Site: brandenburg
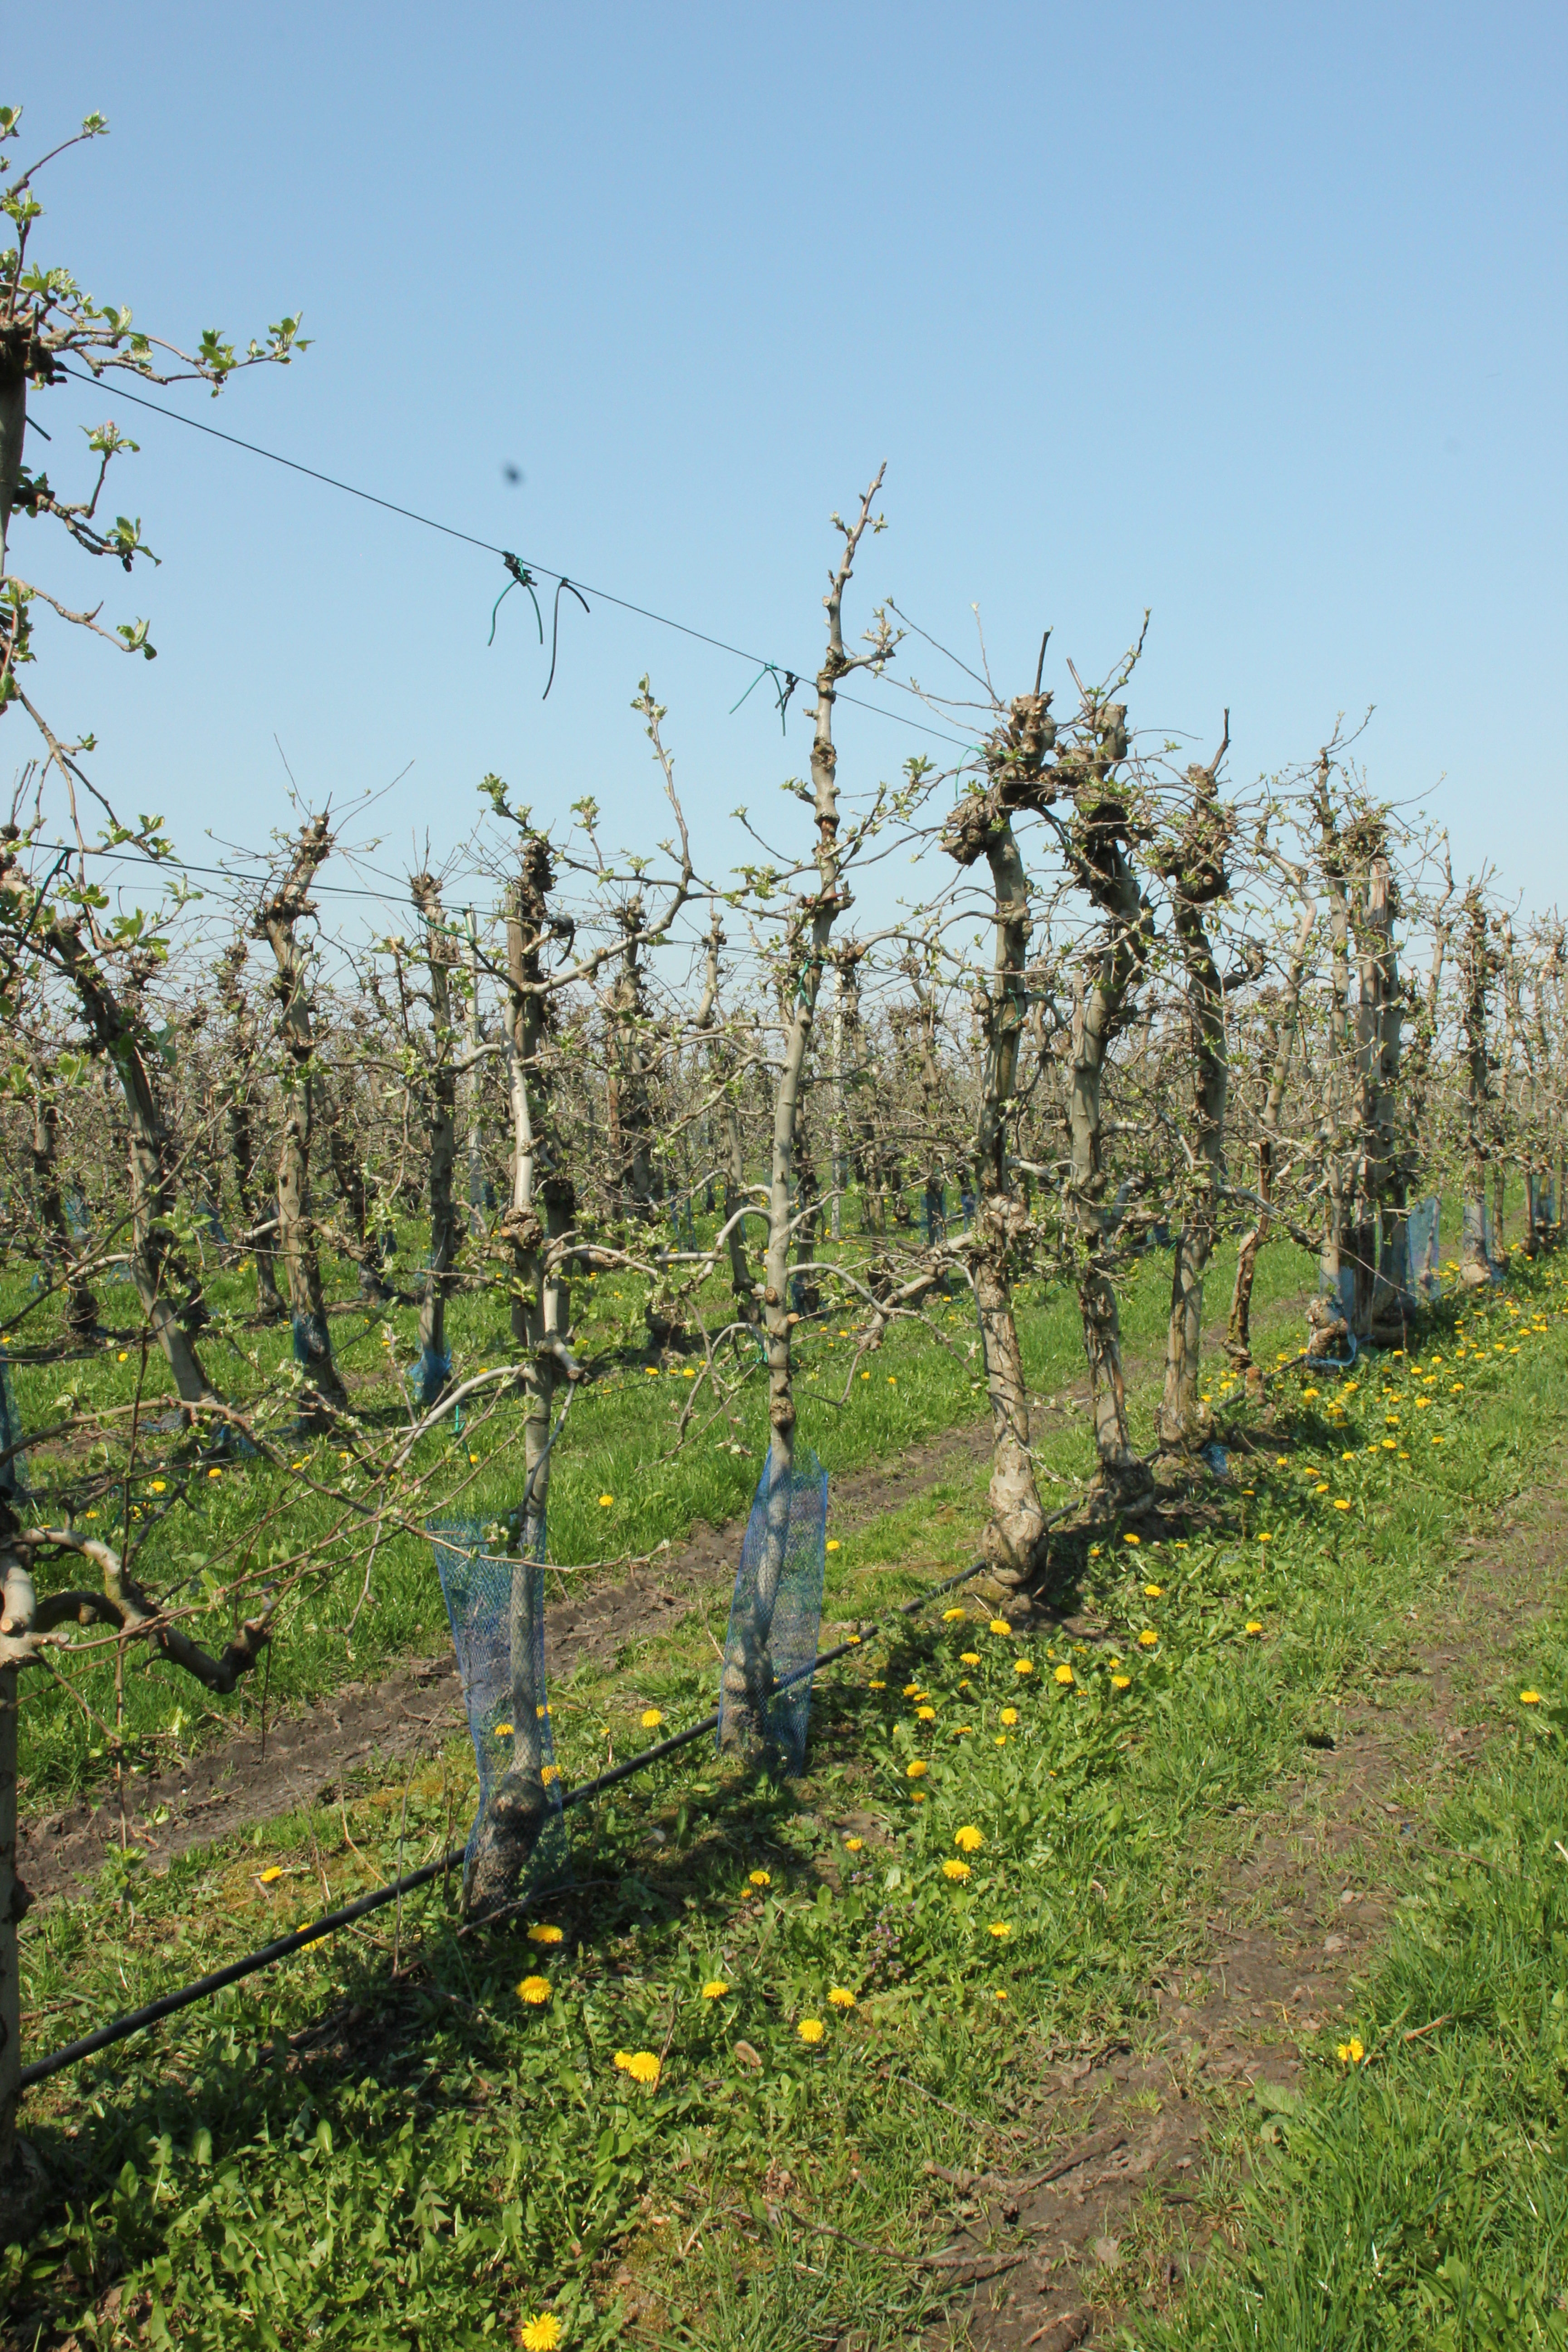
Growth stage (BBCH 56): Inflorescence emergence